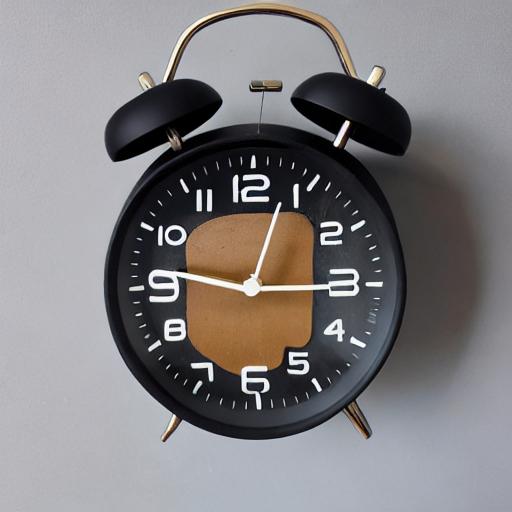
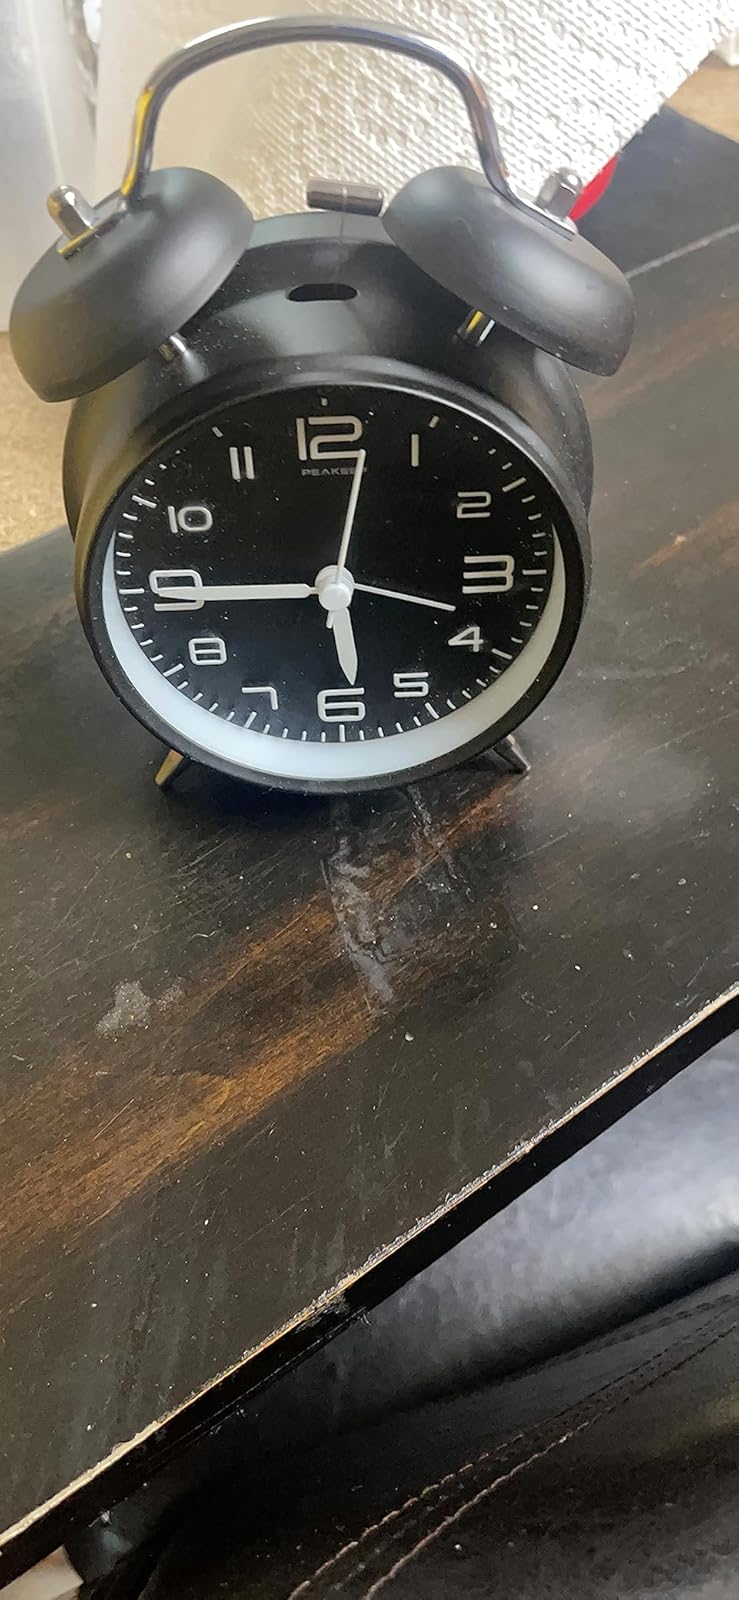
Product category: clock
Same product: no